Edward Mitchell (New York politician)

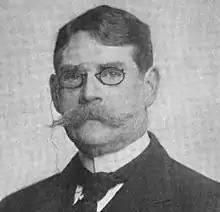
"Columbia University Quarterly", June 1909

Edward Mitchell (April 15, 1842 – February 15, 1909) was an American lawyer and politician from New York. A Republican, He was a graduate of Columbia College and Columbia Law School. Mitchell was most notable for his service in the New York State Assembly in 1880, and United States Attorney for the Southern District of New York from 1889 to 1894.